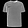
Label: T - shirt / top